Blackerthreetracker

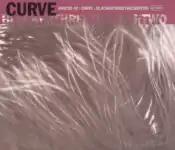
Blackerthreetrackertwo cover

A music video was made for "Missing Link" which featured the official and touring members of the band performing this song in a rainy wasteland. The video was shown in the "Beavis and Butt-head" episode "Water Safety", where the duo comments that the video was "pretty cool".